Killing of Michael Brown

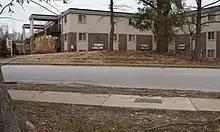
The site on Canfield Drive in 2020

The grand jury process was atypical because of significant and numerous departures from other normal grand jury proceedings. The American grand jury process operates in secret, with the proceedings, evidence and testimony rarely being released to the public in cases of no indictment. From the beginning, McCulloch desired to provide transparency to the process and had the proceeding transcribed with the intention of releasing the materials to the public if there was no indictment. Paul Cassell, former U.S. federal judge, said the investigative grand jury was unique because they were investigating with no assurance that any criminal conduct was present, in contrast to normal grand jury proceedings which have been screened for probable cause by a prosecutor. McCulloch's intentions to present all the evidence resulted in the proceedings which took far longer than regular grand juries which decide within days.